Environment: real
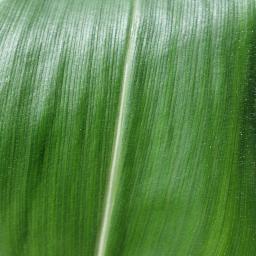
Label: healthy